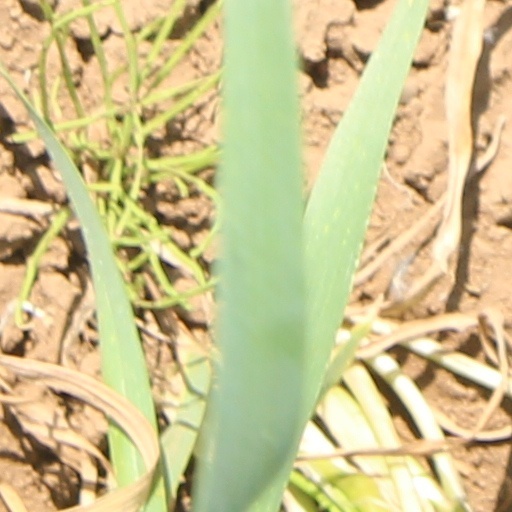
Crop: wheat